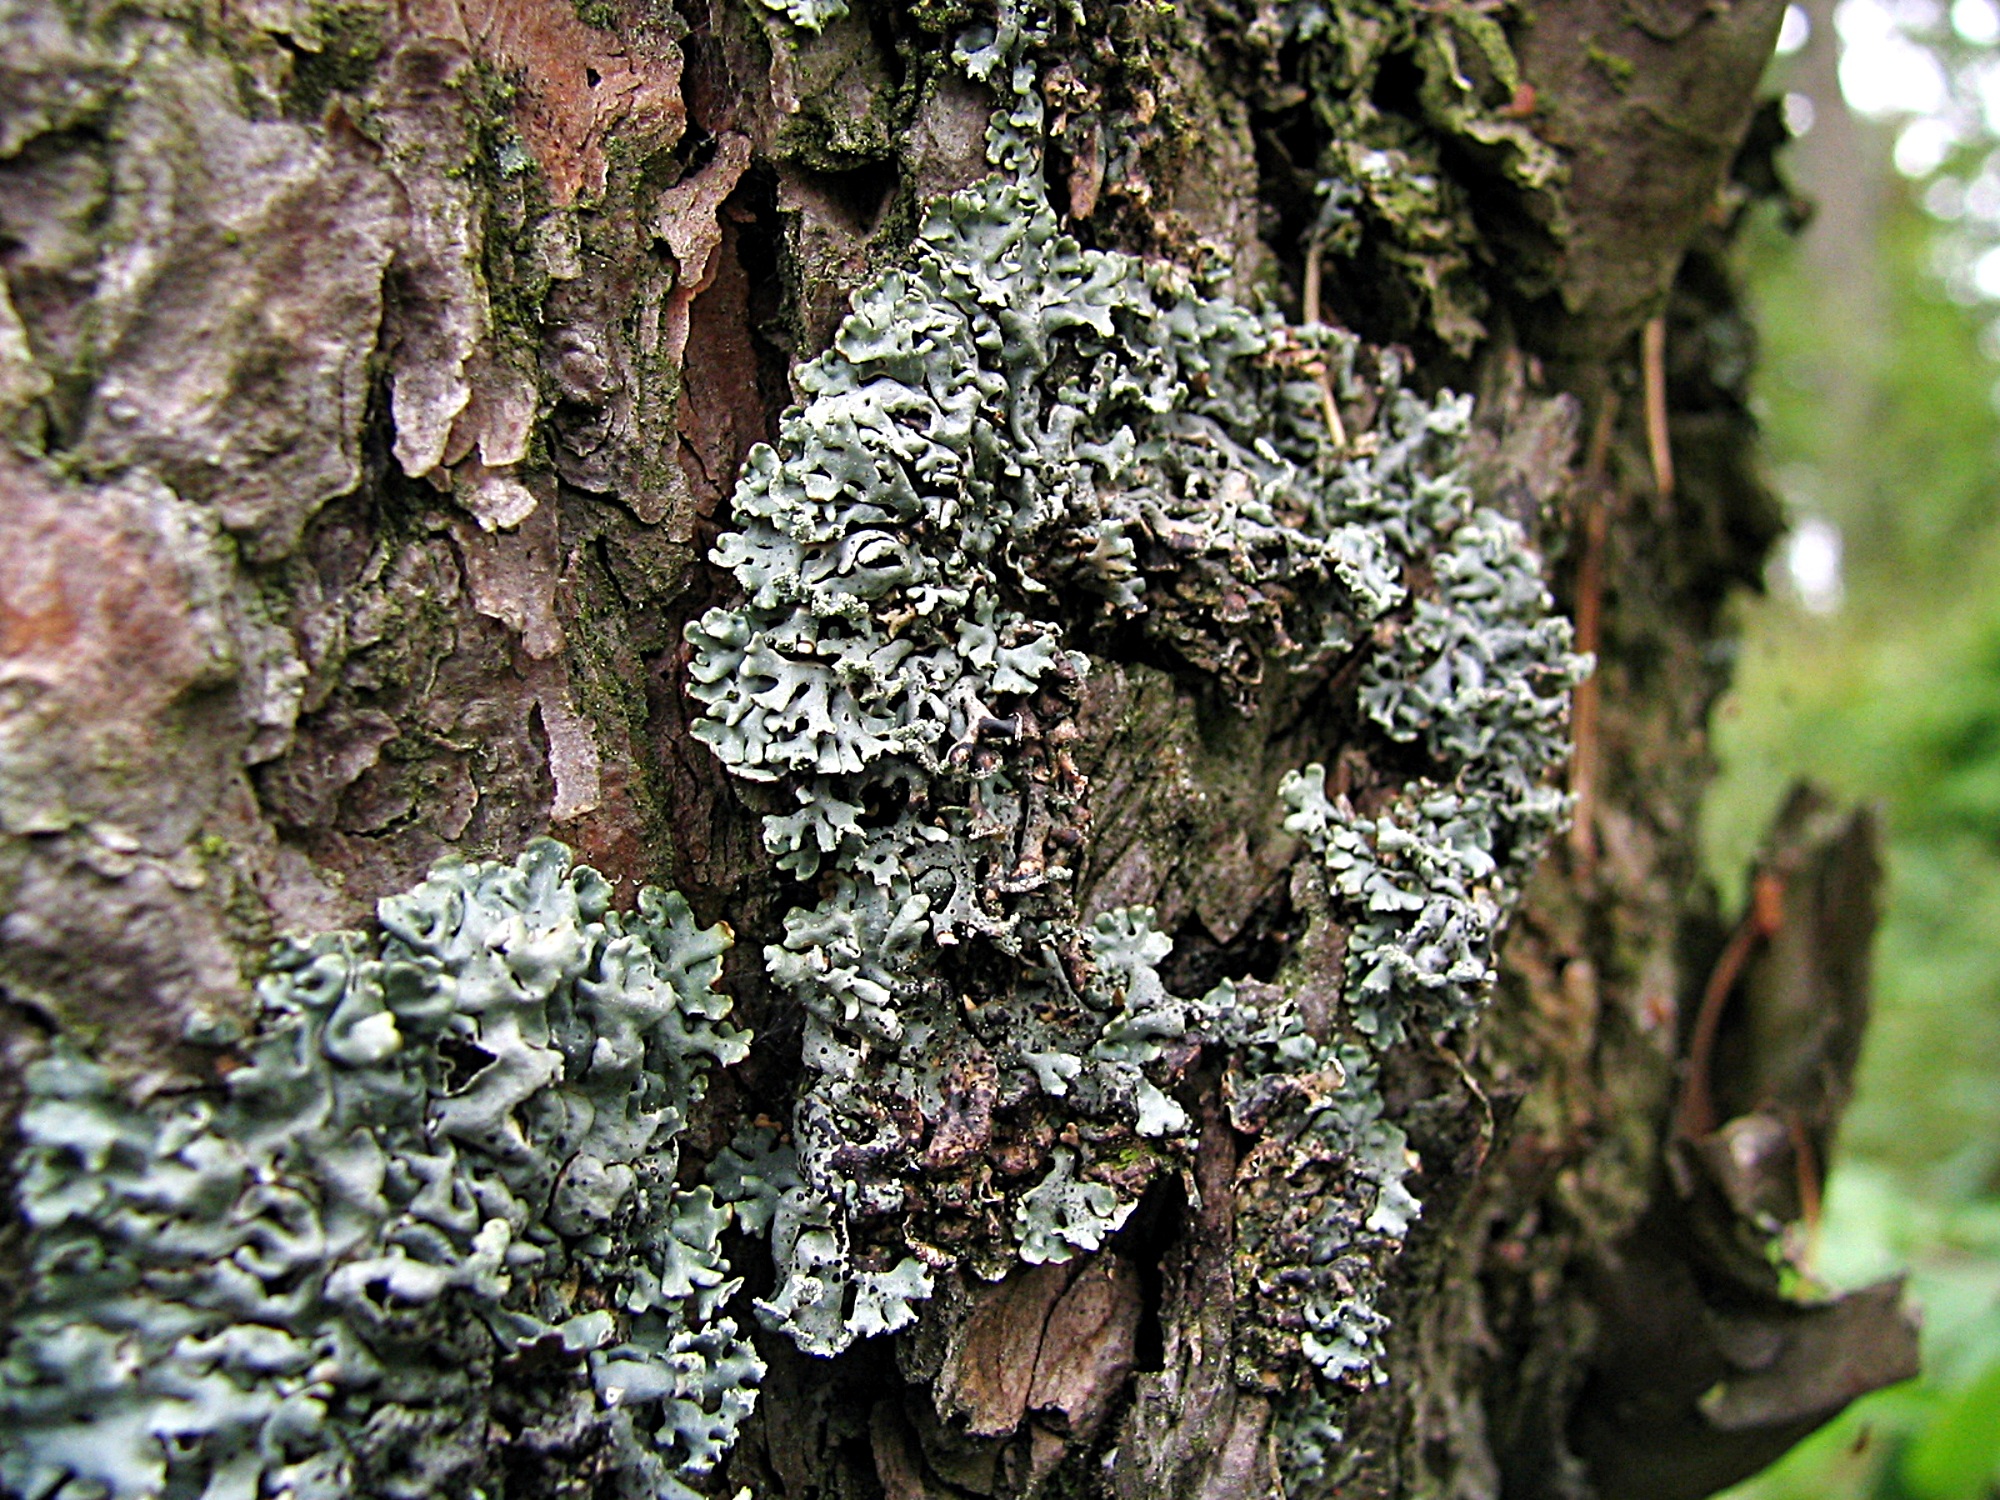
tree, nature, forest, plant, leaf, flower, trunk, moss, wildlife, green, autumn, mushroom, flora, lichen, fungus, rainforest, woodland, habitat, auriculariales, the bark, natural environment, woody plant, land plant, agaricomycetes, auriculariaceae, chaga mushroom